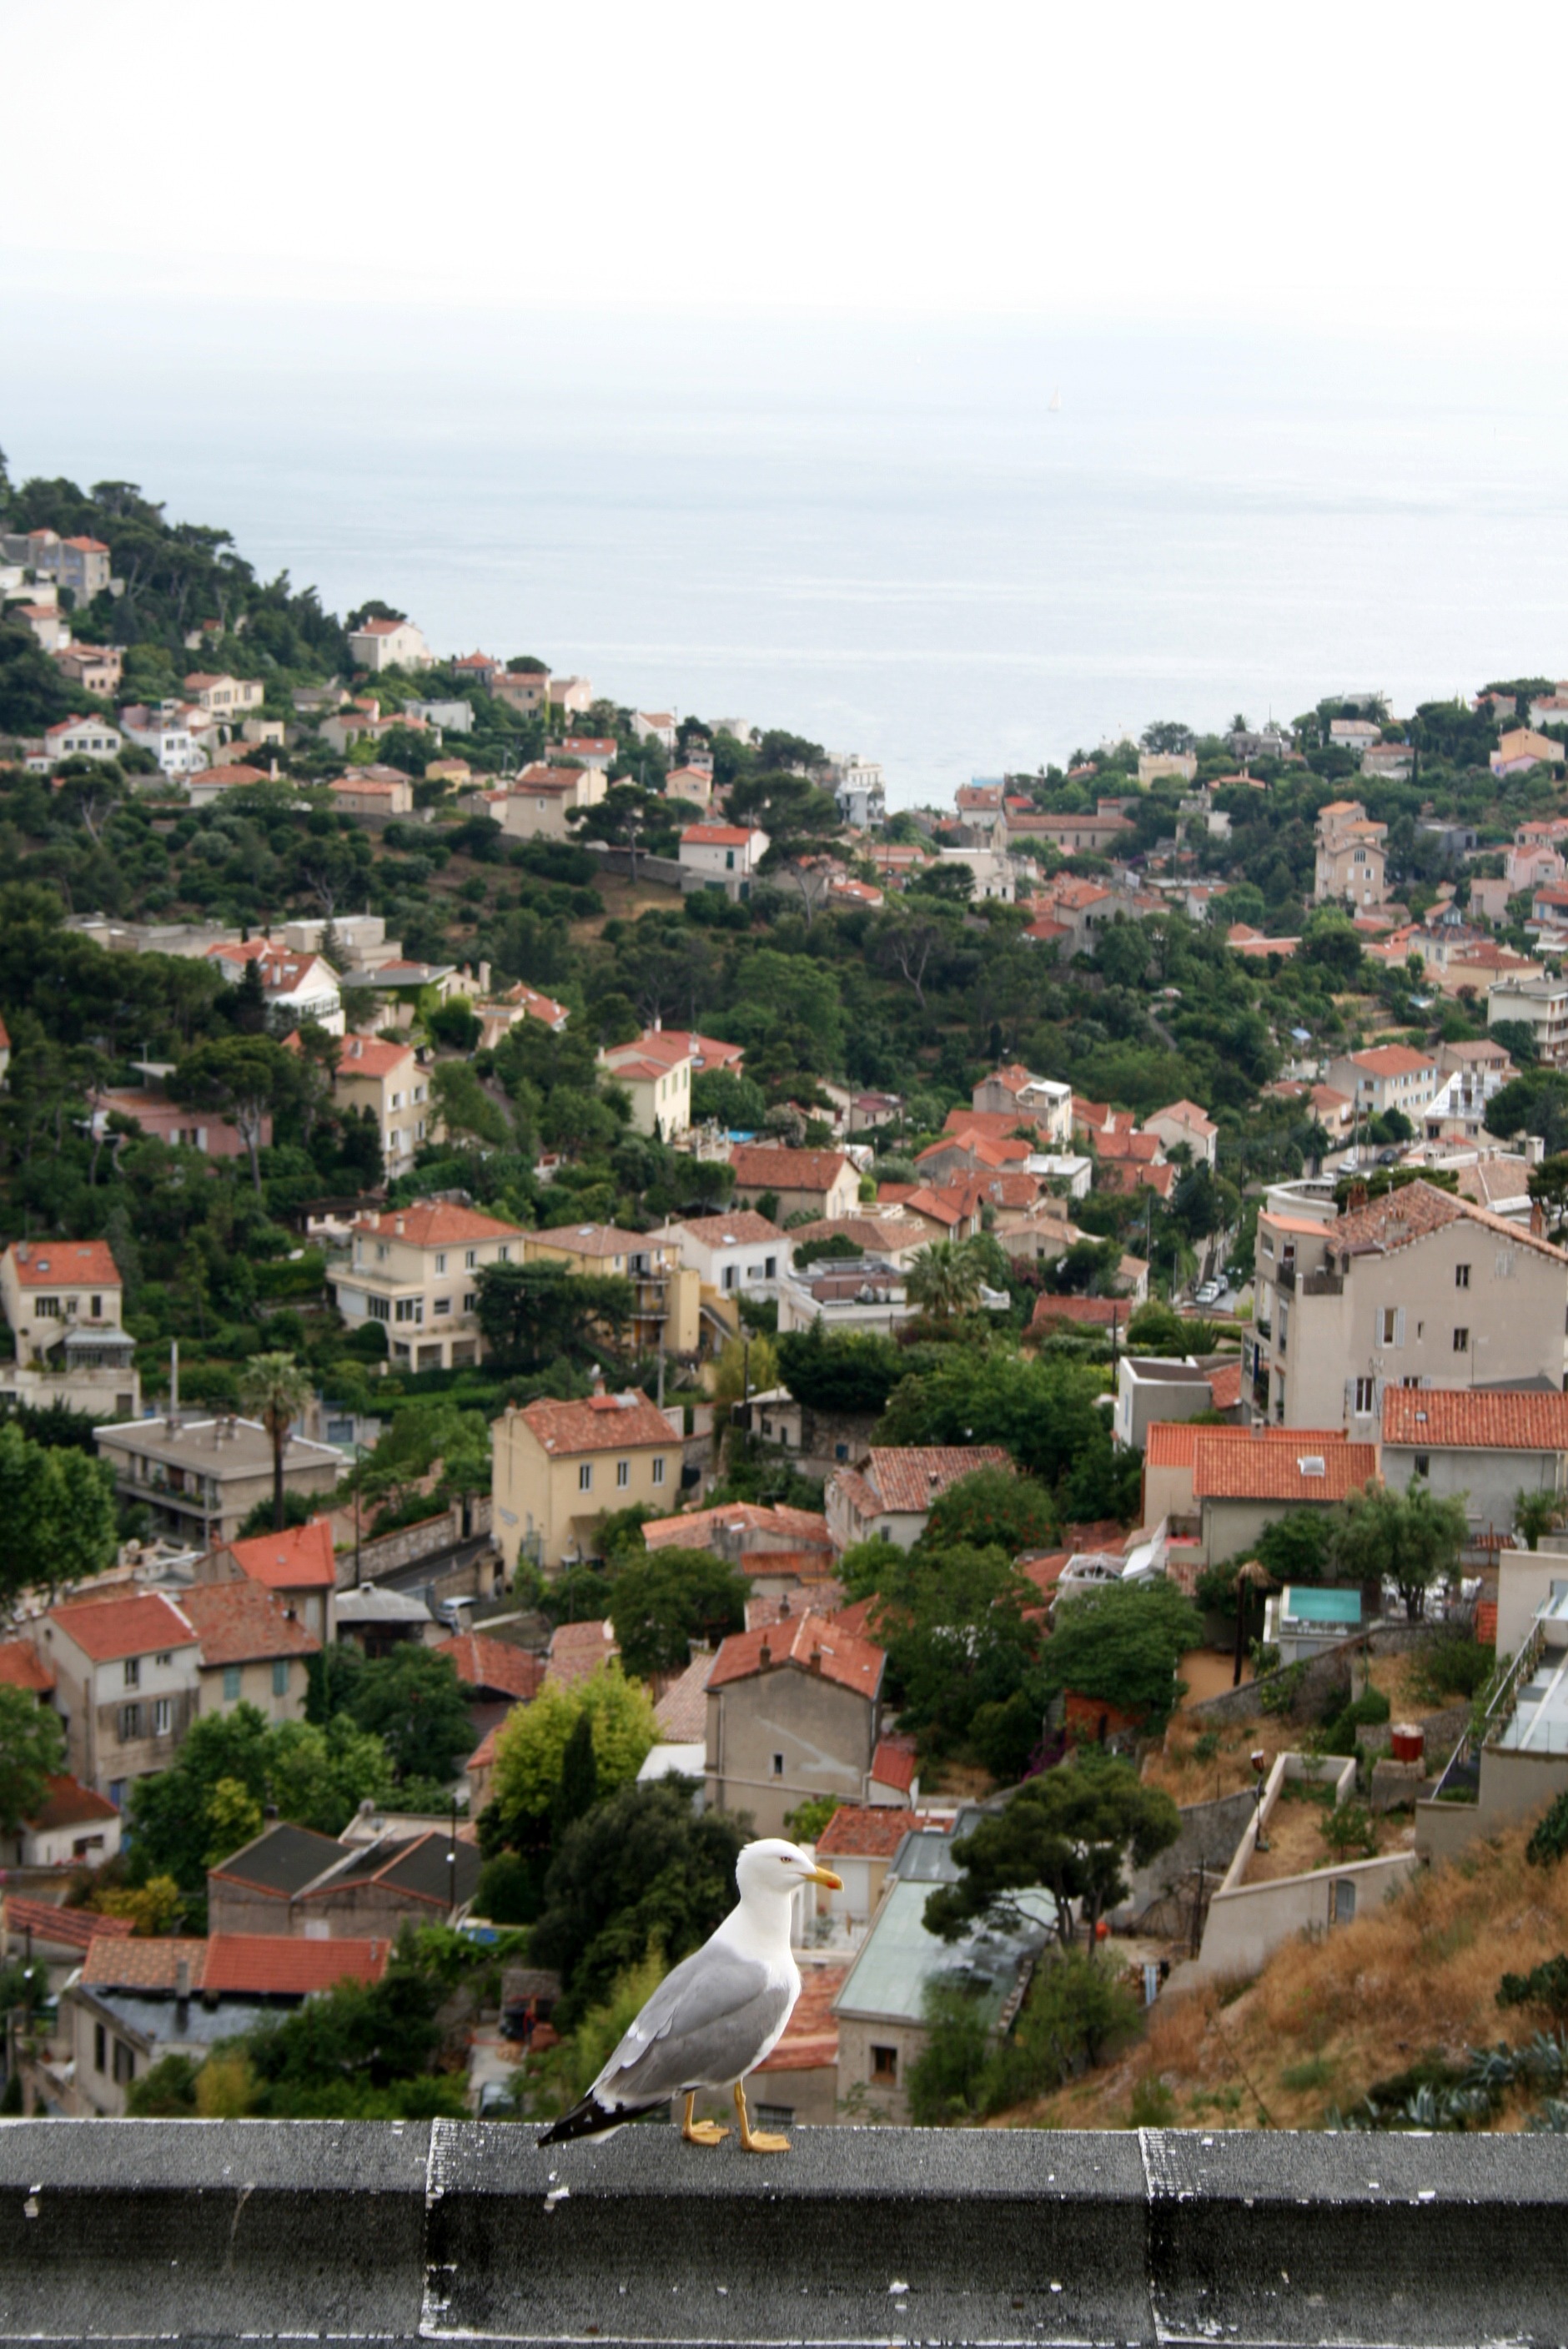
sea, coast, skyline, town, city, seagull, cityscape, village, france, suburb, marseille, neighbourhood, aerial photography, residential area, human settlement